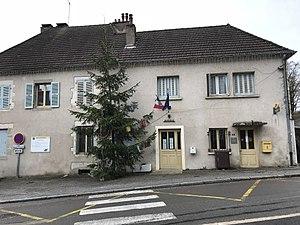
Image de Montbarrey (Jura) en janvier 2018.
Montbarrey est une commune française située dans le département du Jura en région Bourgogne-Franche-Comté.